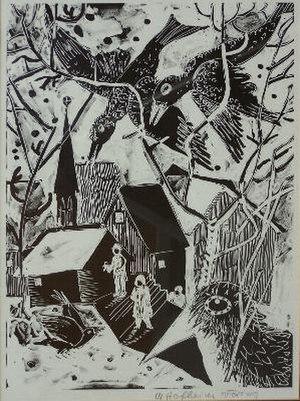
Les Corbeaux (pour un poeme de Nietzsche), Dessin, 30x40 cm, 1978, de Margret Hofheinz-Döring